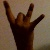
The image shows a hand gesture representing the number 8 in Indian Sign Language.